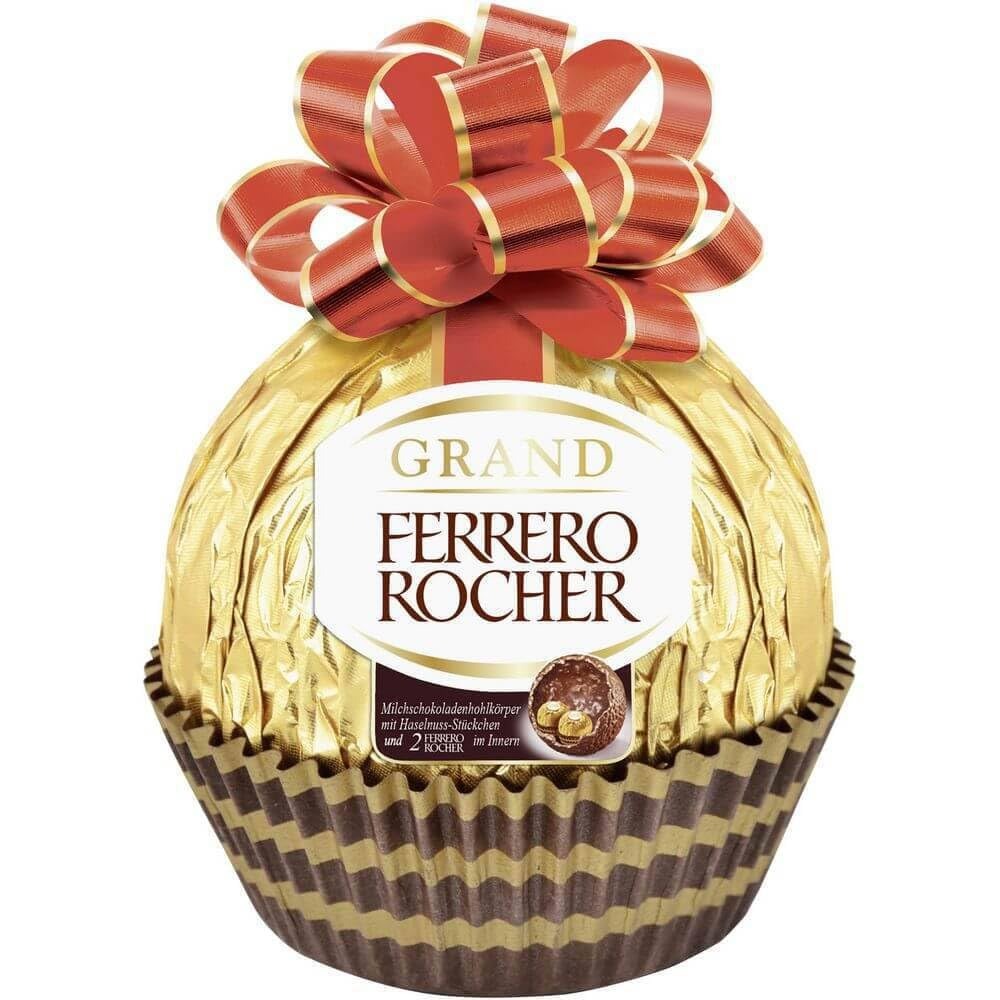
Item Name: Ferrero Rocher, Grand Easter, 4.4 Ounce
Product Description: Chocolate Candy
Value: 4.4
Unit: Ounce

Price: 5.97